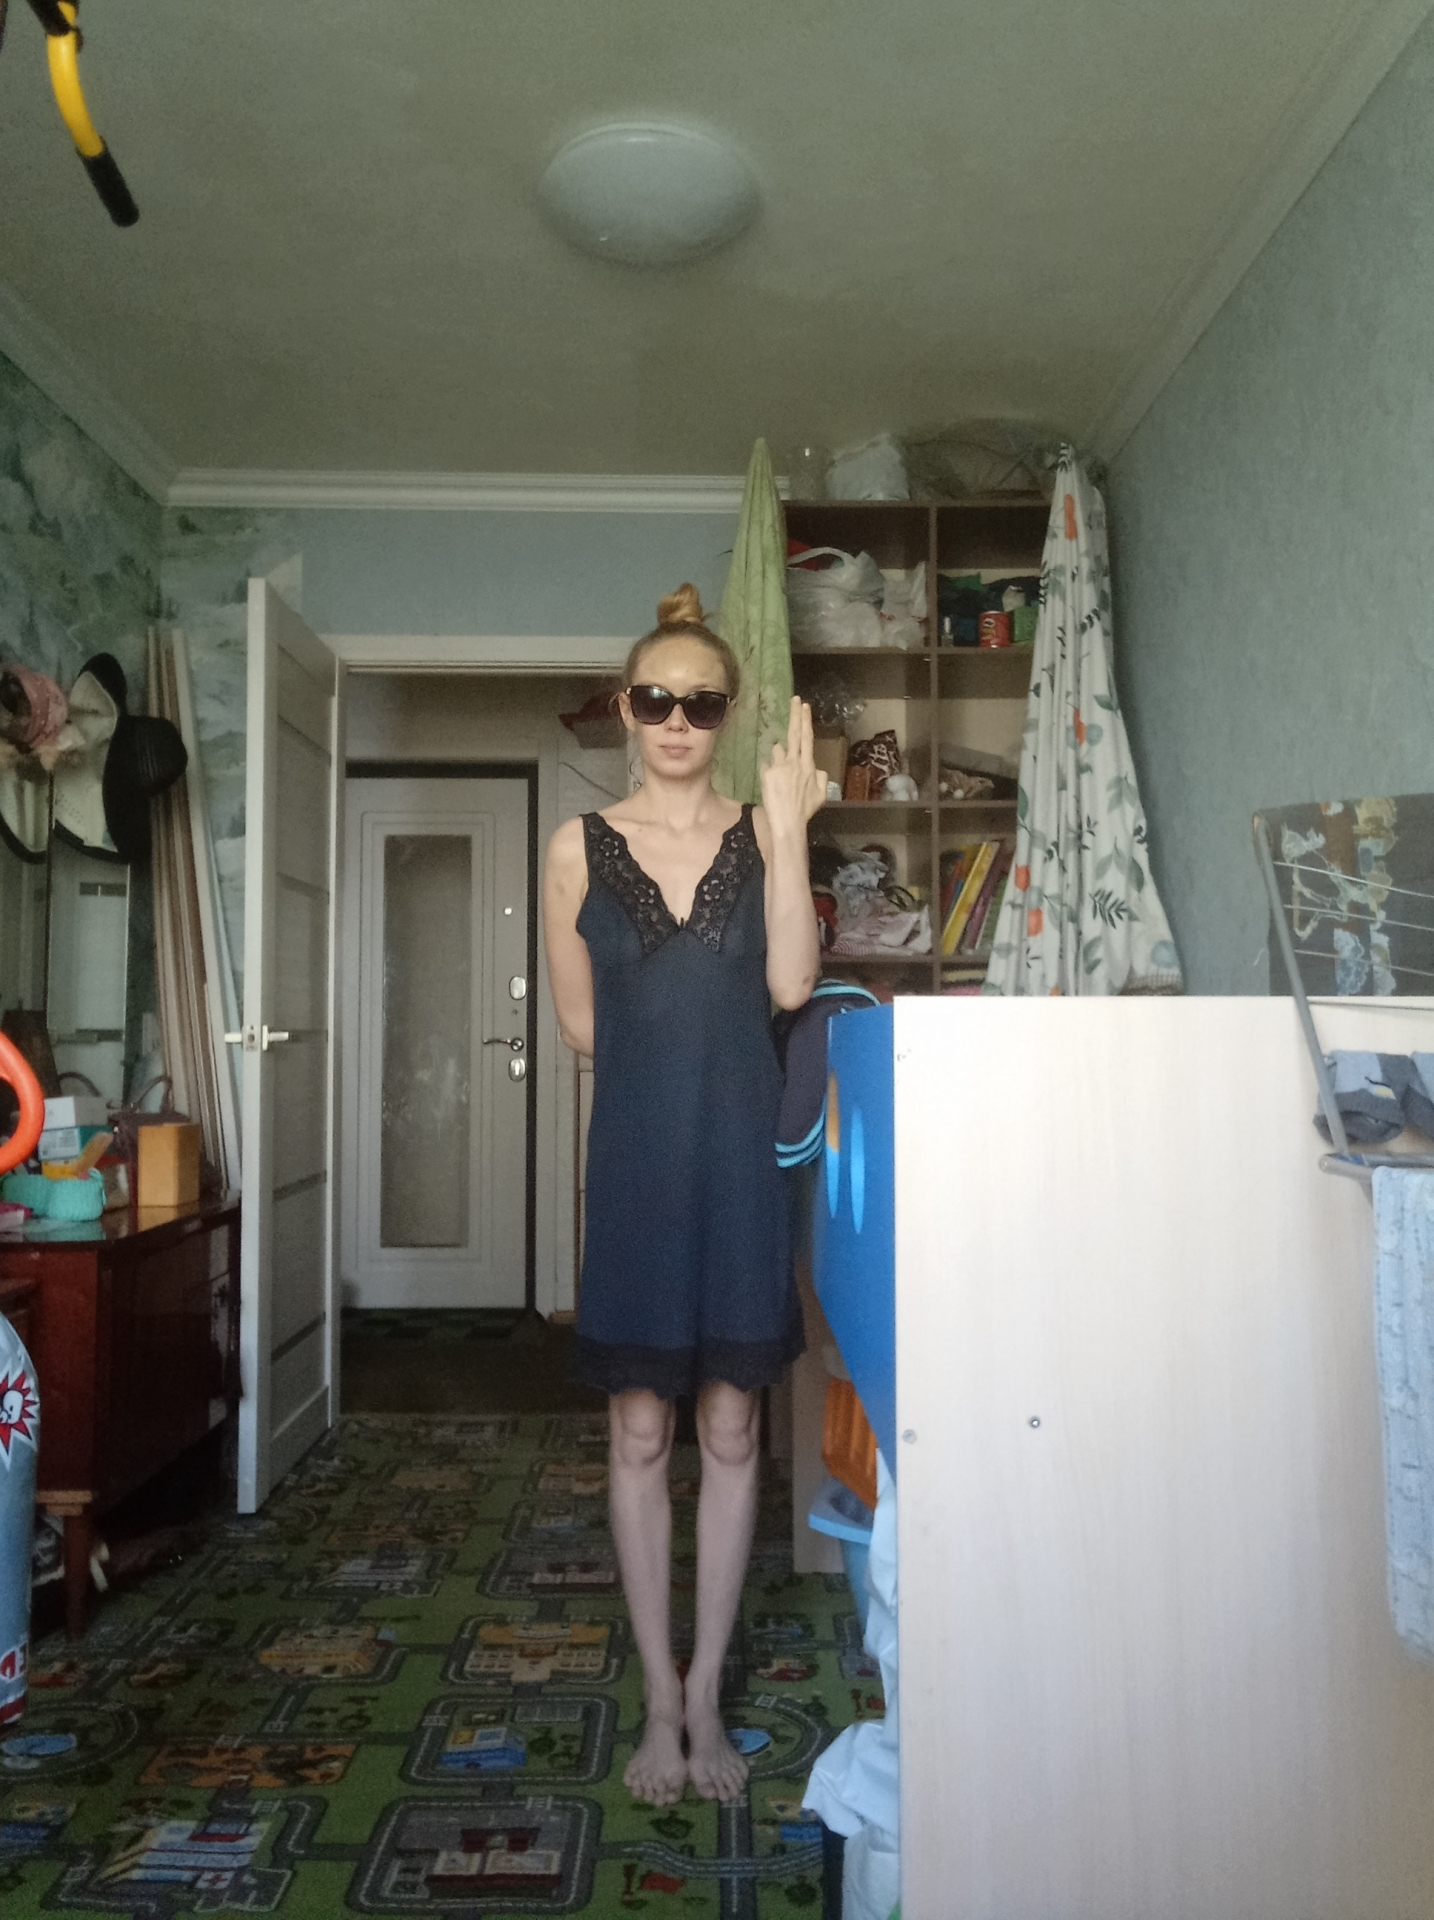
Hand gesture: two_up_inverted